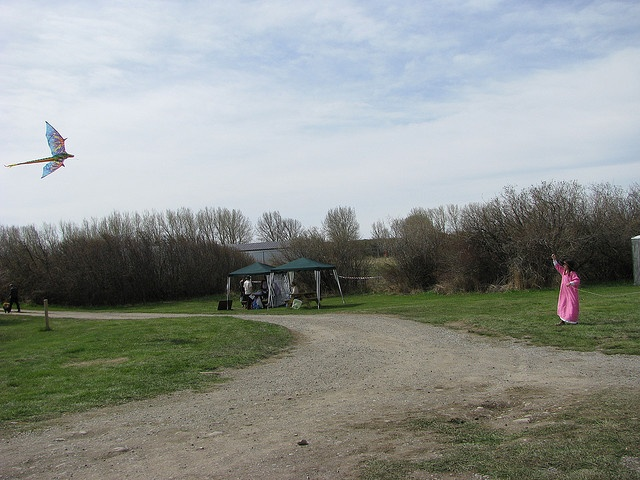
A woman in pink flying a kite over a green field.
A person flies a kite on a grassy field.
A woman is flying a kite in a field.
Woman in a long pink robe flying a kite near a dirt road.
an image of a woman playing with a kite